Jewish exodus from the Muslim world

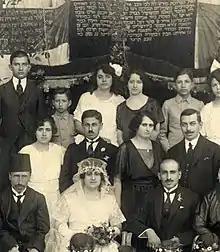
A Jewish wedding in Aleppo, Syria (Ottoman Empire), 1914.

In November 1945, fourteen Jews were killed in anti-Jewish riots in Tripoli. Unlike in other Arab countries, the Lebanese Jewish community did not face grave peril during the 1948 Arab–Israel War and was reasonably protected by governmental authorities. Lebanon was also the only Arab country that saw a post-1948 increase in its Jewish population, principally due to the influx of Jews coming from Syria and Iraq.